Antjie Krog

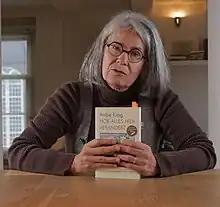
Krog in 2019

Antjie Krog (born 1952) is a South African writer and academic, best known for her Afrikaans poetry, her reporting on the Truth and Reconciliation Commission, and her 1998 book "Country of My Skull". In 2004, she joined the Arts faculty of the University of the Western Cape as Extraordinary Professor.